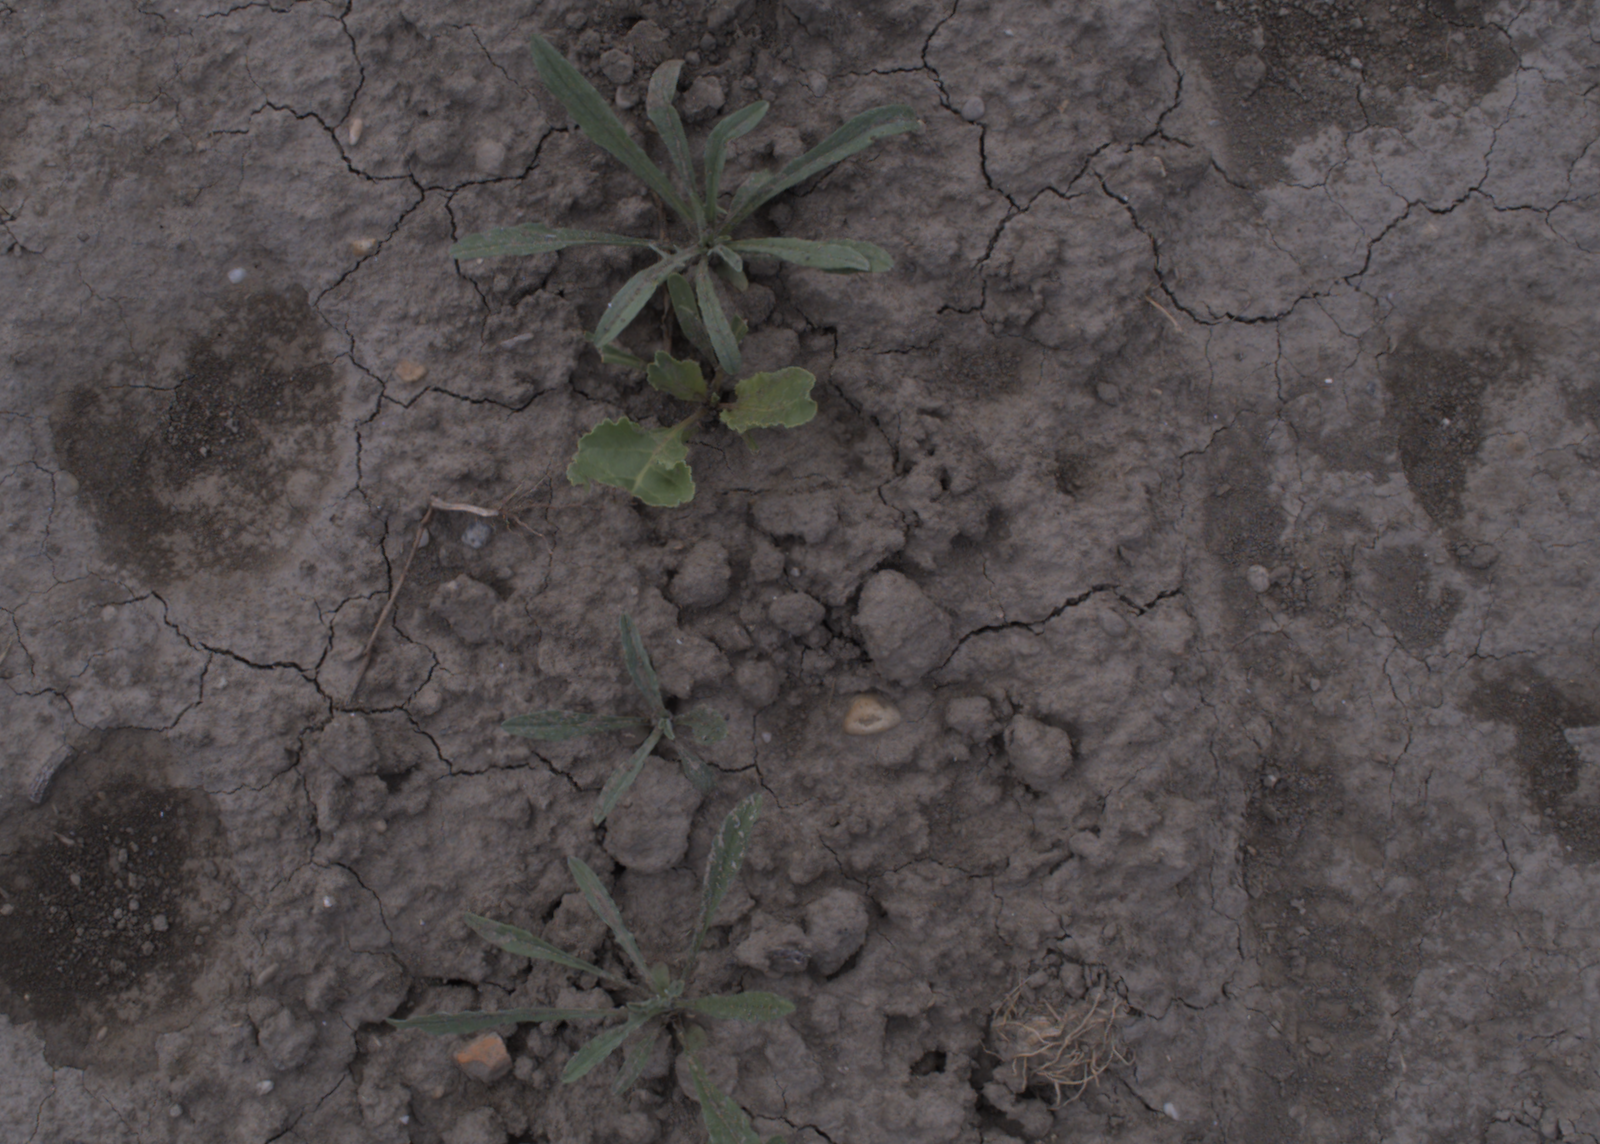
Capture date: 24.08.2020 13:35:59
Weather: mixed
Wind: medium
Seeding date: 21.07.2020
Plant canopy height (mm): 910